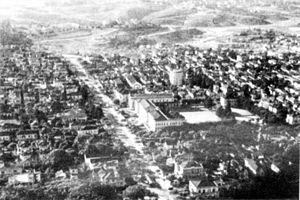
L’avenue Paulista est l’une des plus grandes et célèbres avenues de la ville de São Paulo au Brésil.